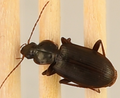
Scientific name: Calathus advena
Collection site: Niwot Ridge NEON (NIWO), plot NIWO_009